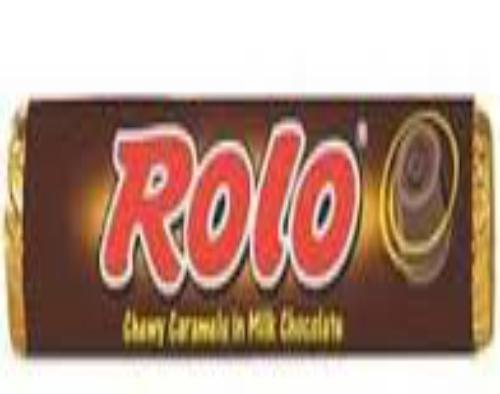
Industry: Food